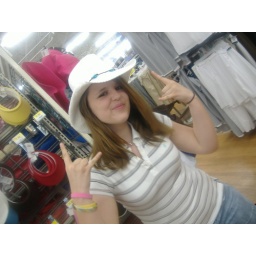
Jamie in white hat